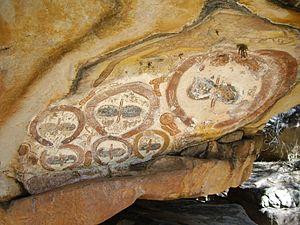
Dans la mythologie des Aborigènes d'Australie, les Wondjina, sont des esprits de la pluie et des nuages, qui ont peint sur des murs de cavernes leur propre image durant le Temps du rêve. Ils ressemblent à des humains, mais sans bouche. Leurs fantômes existent encore dans les mares. Walaganda, l'un des Wondjina, devint la Voie lactée. Ils sont des esprits présidents à la fertilité et aux éléments. Les marques blanches qui couvrent leurs corps représentant la pluie.
Le Kimberley est l'une des neuf régions d'Australie-Occidentale. C'est la région la plus septentrionale de cet État.